Mostafa Fathi

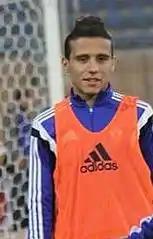
Mostafa Fathi with Zamalek in 2015

Mostafa Mohamed Fathi Abdel Hamid Mohamed (born 12 May 1994) is an Egyptian professional footballer who plays as a winger for Egyptian Premier League club Pyramids and the Egypt national team.